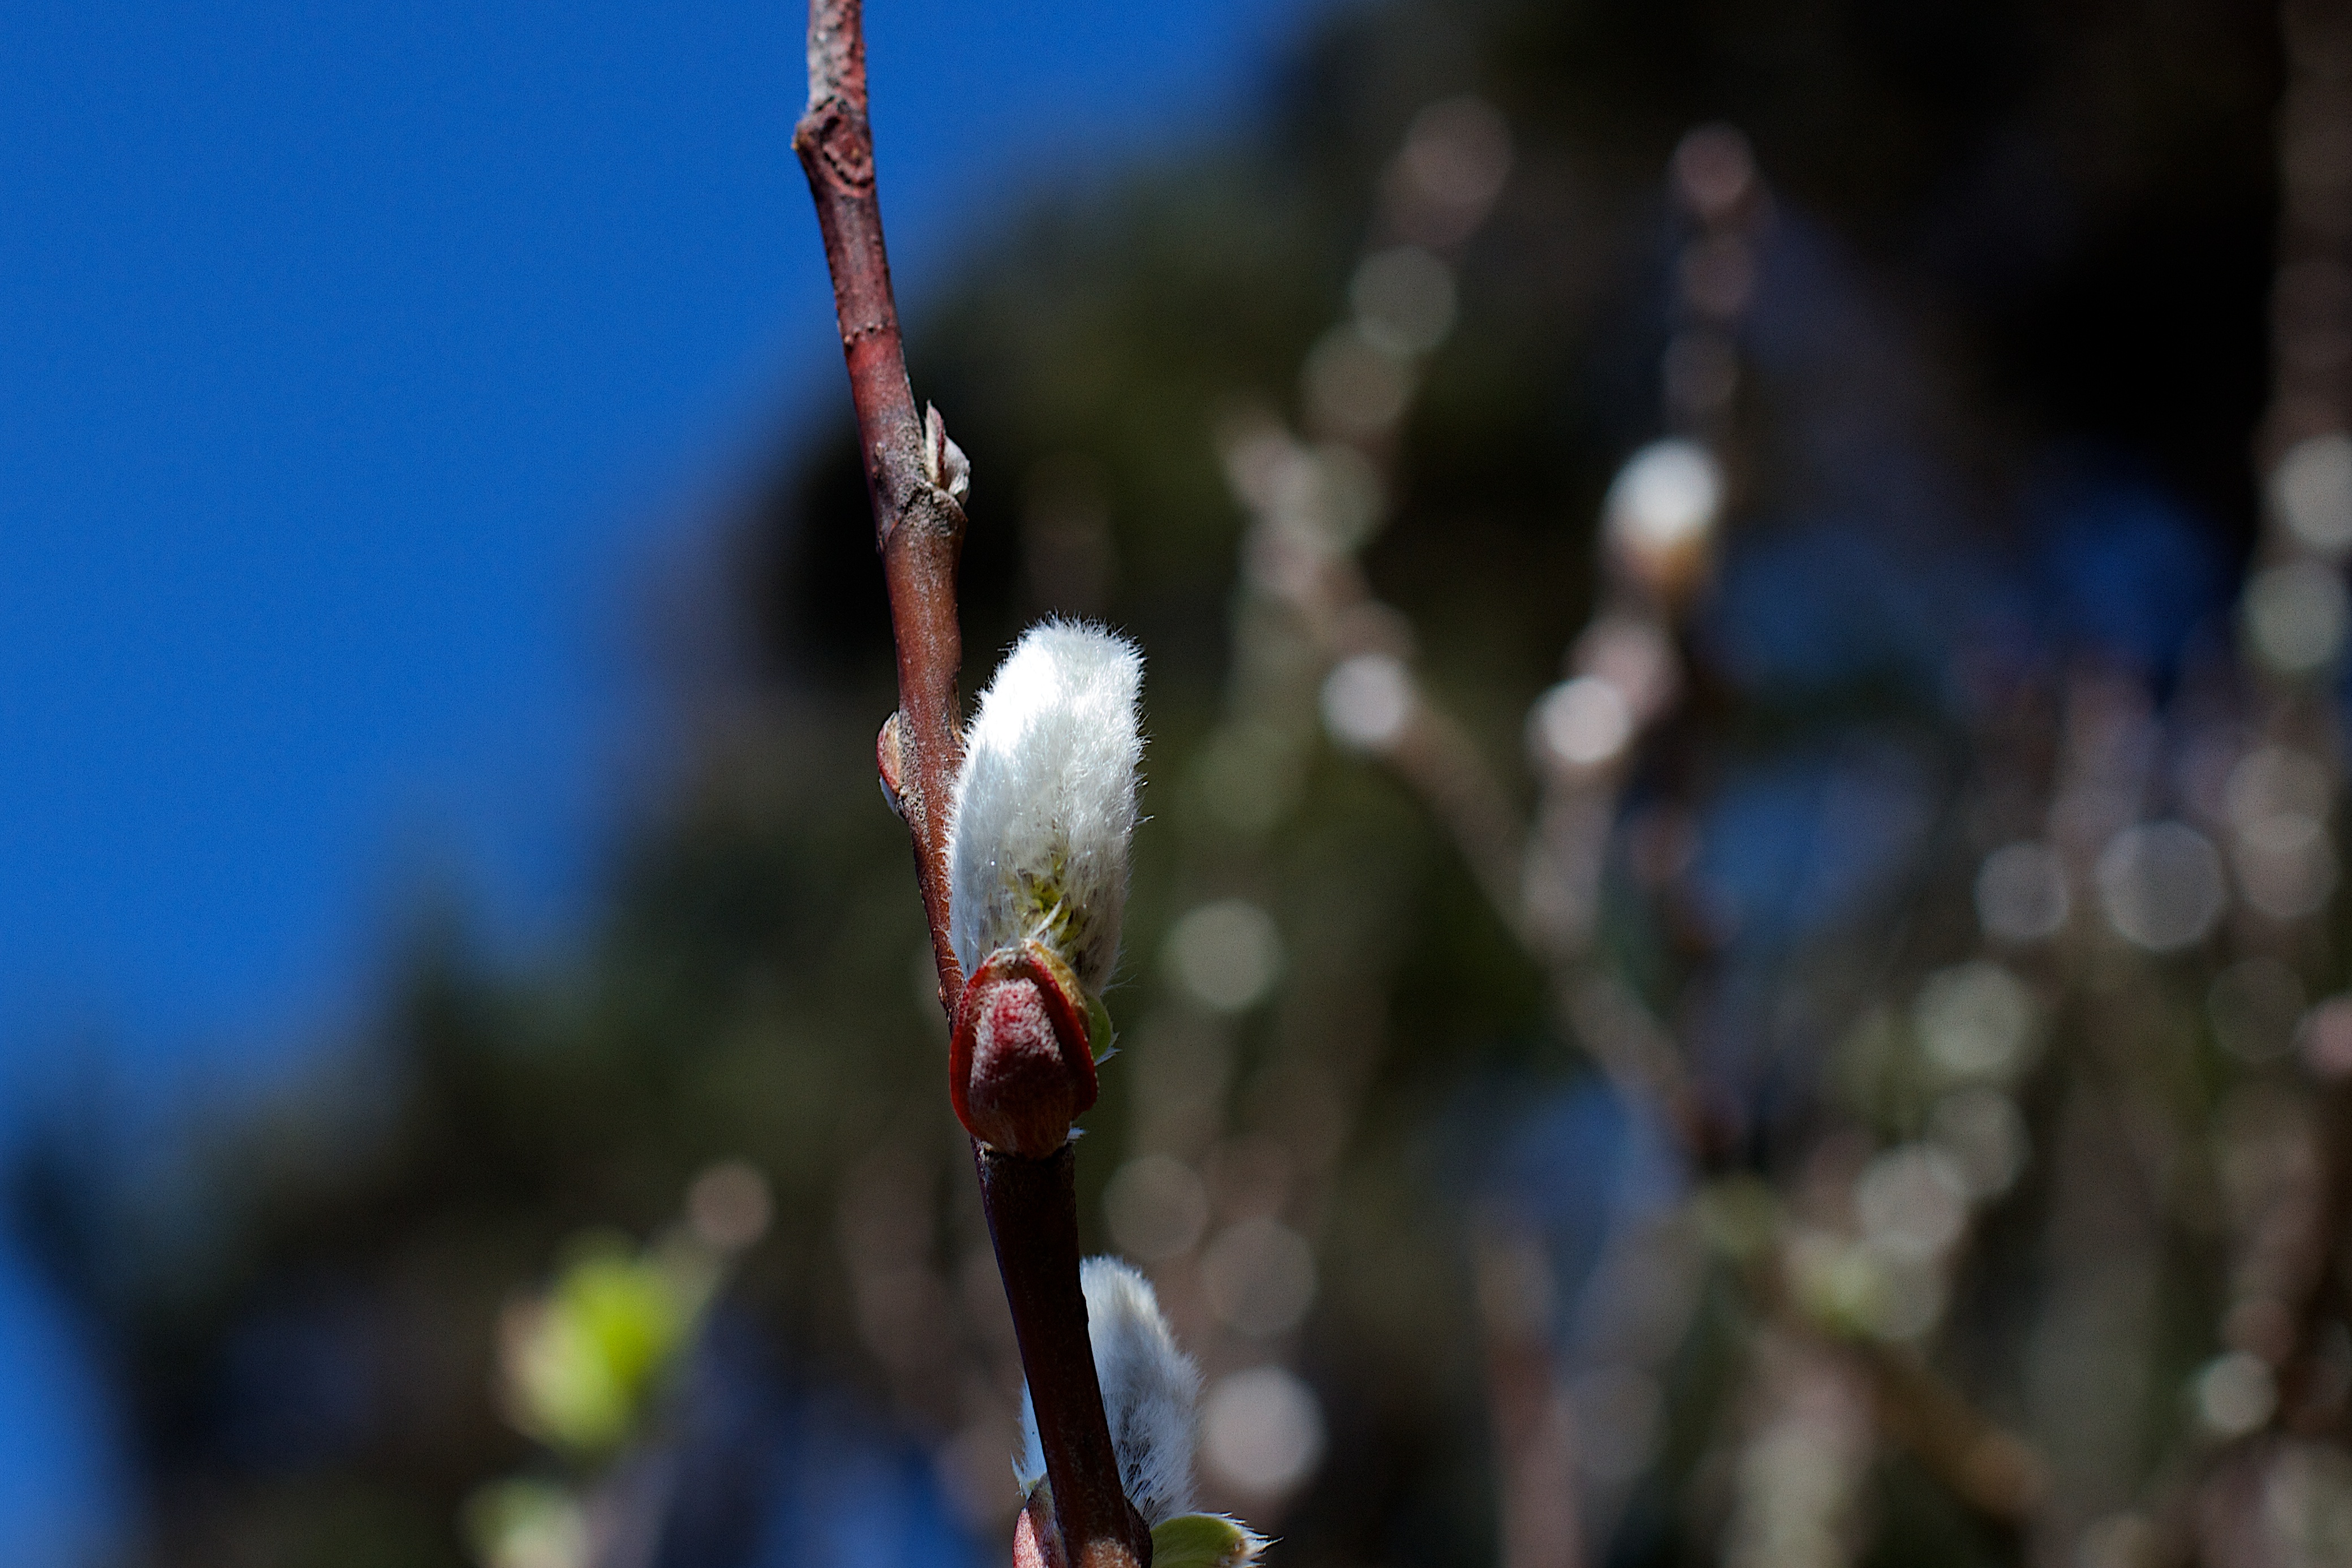
branch, plant, leaf, flower, spring